Rhaetic

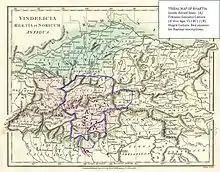
Retic culture and inscriptions

The language is documented in Northern Italy between the 5th and the 1st centuries BC by about 280 texts, in an area corresponding to the Fritzens-Sanzeno and Magrè cultures. It is clear that in the centuries leading up to Roman imperial times, the Rhaetians had at least come under Etruscan influence, as the Rhaetic inscriptions are written in what appears to be a northern variant of the Etruscan alphabet. The ancient Roman sources mention the Rhaetic people as being reputedly of Etruscan origin, so there may at least have been some ethnic Etruscans who had settled in the region by that time.